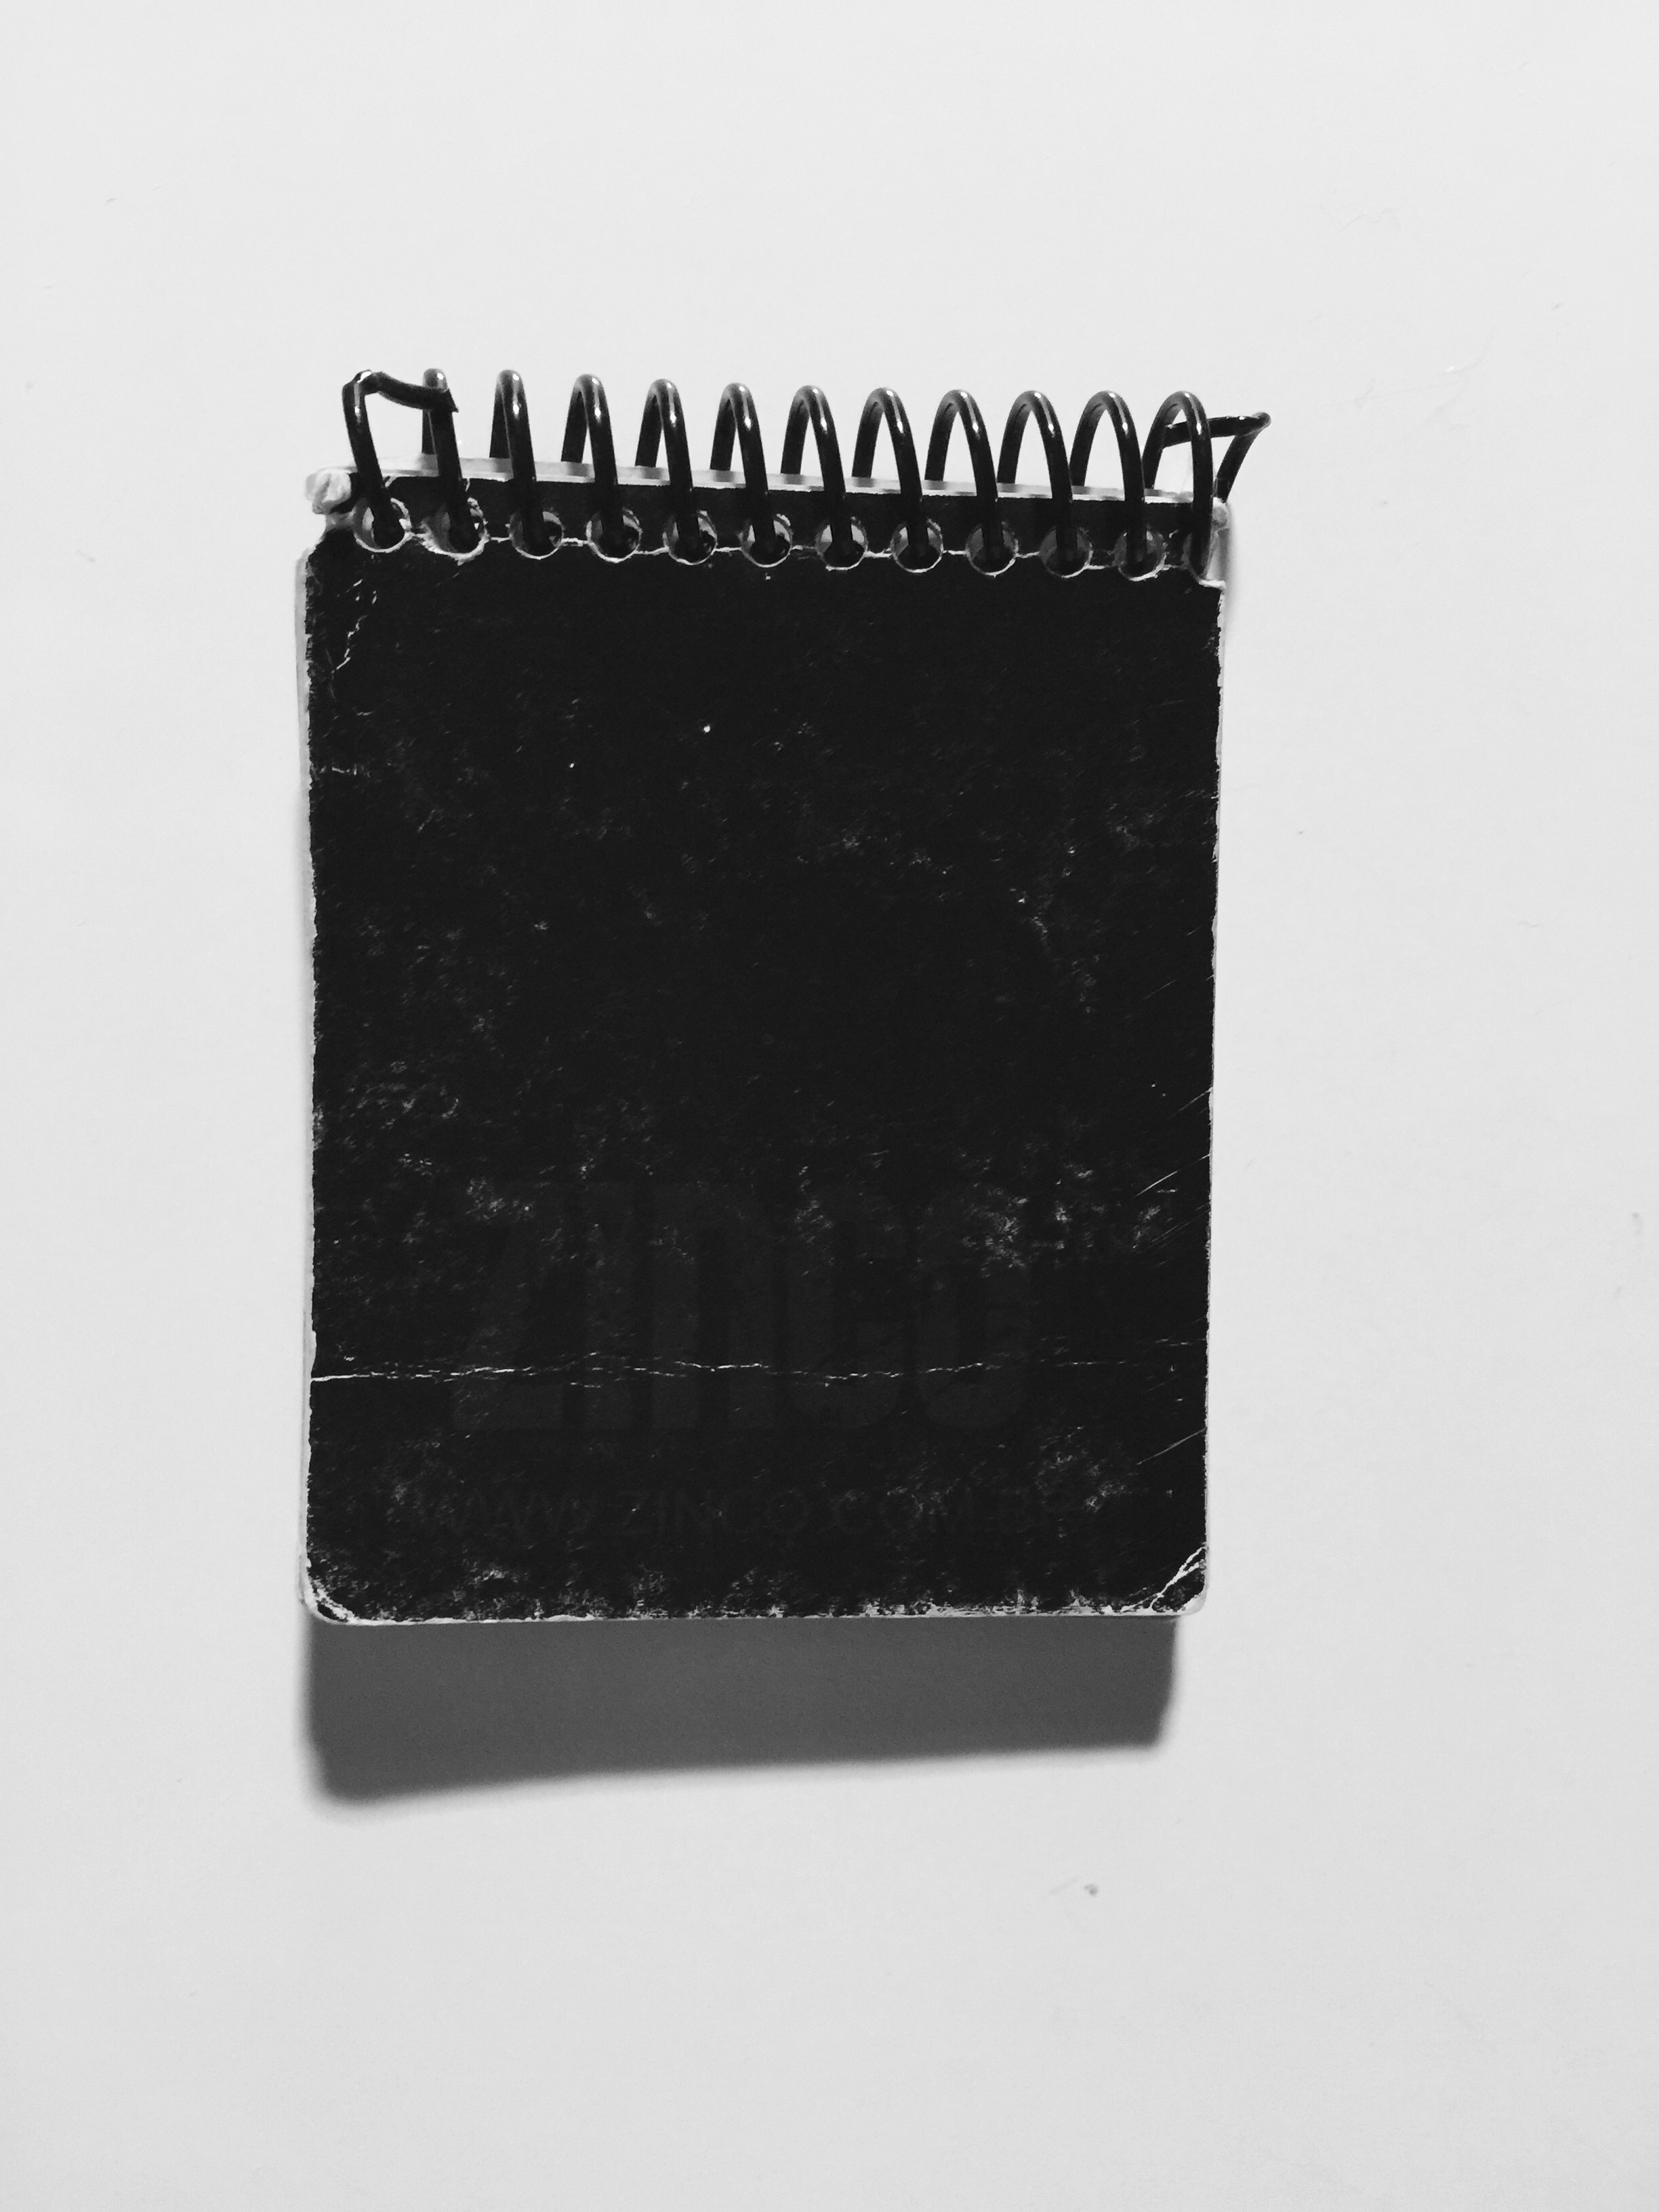
notebook, leather, agenda, black, handbag, wallet, brand, textile, zipper, notes, fashion accessory, coin purse